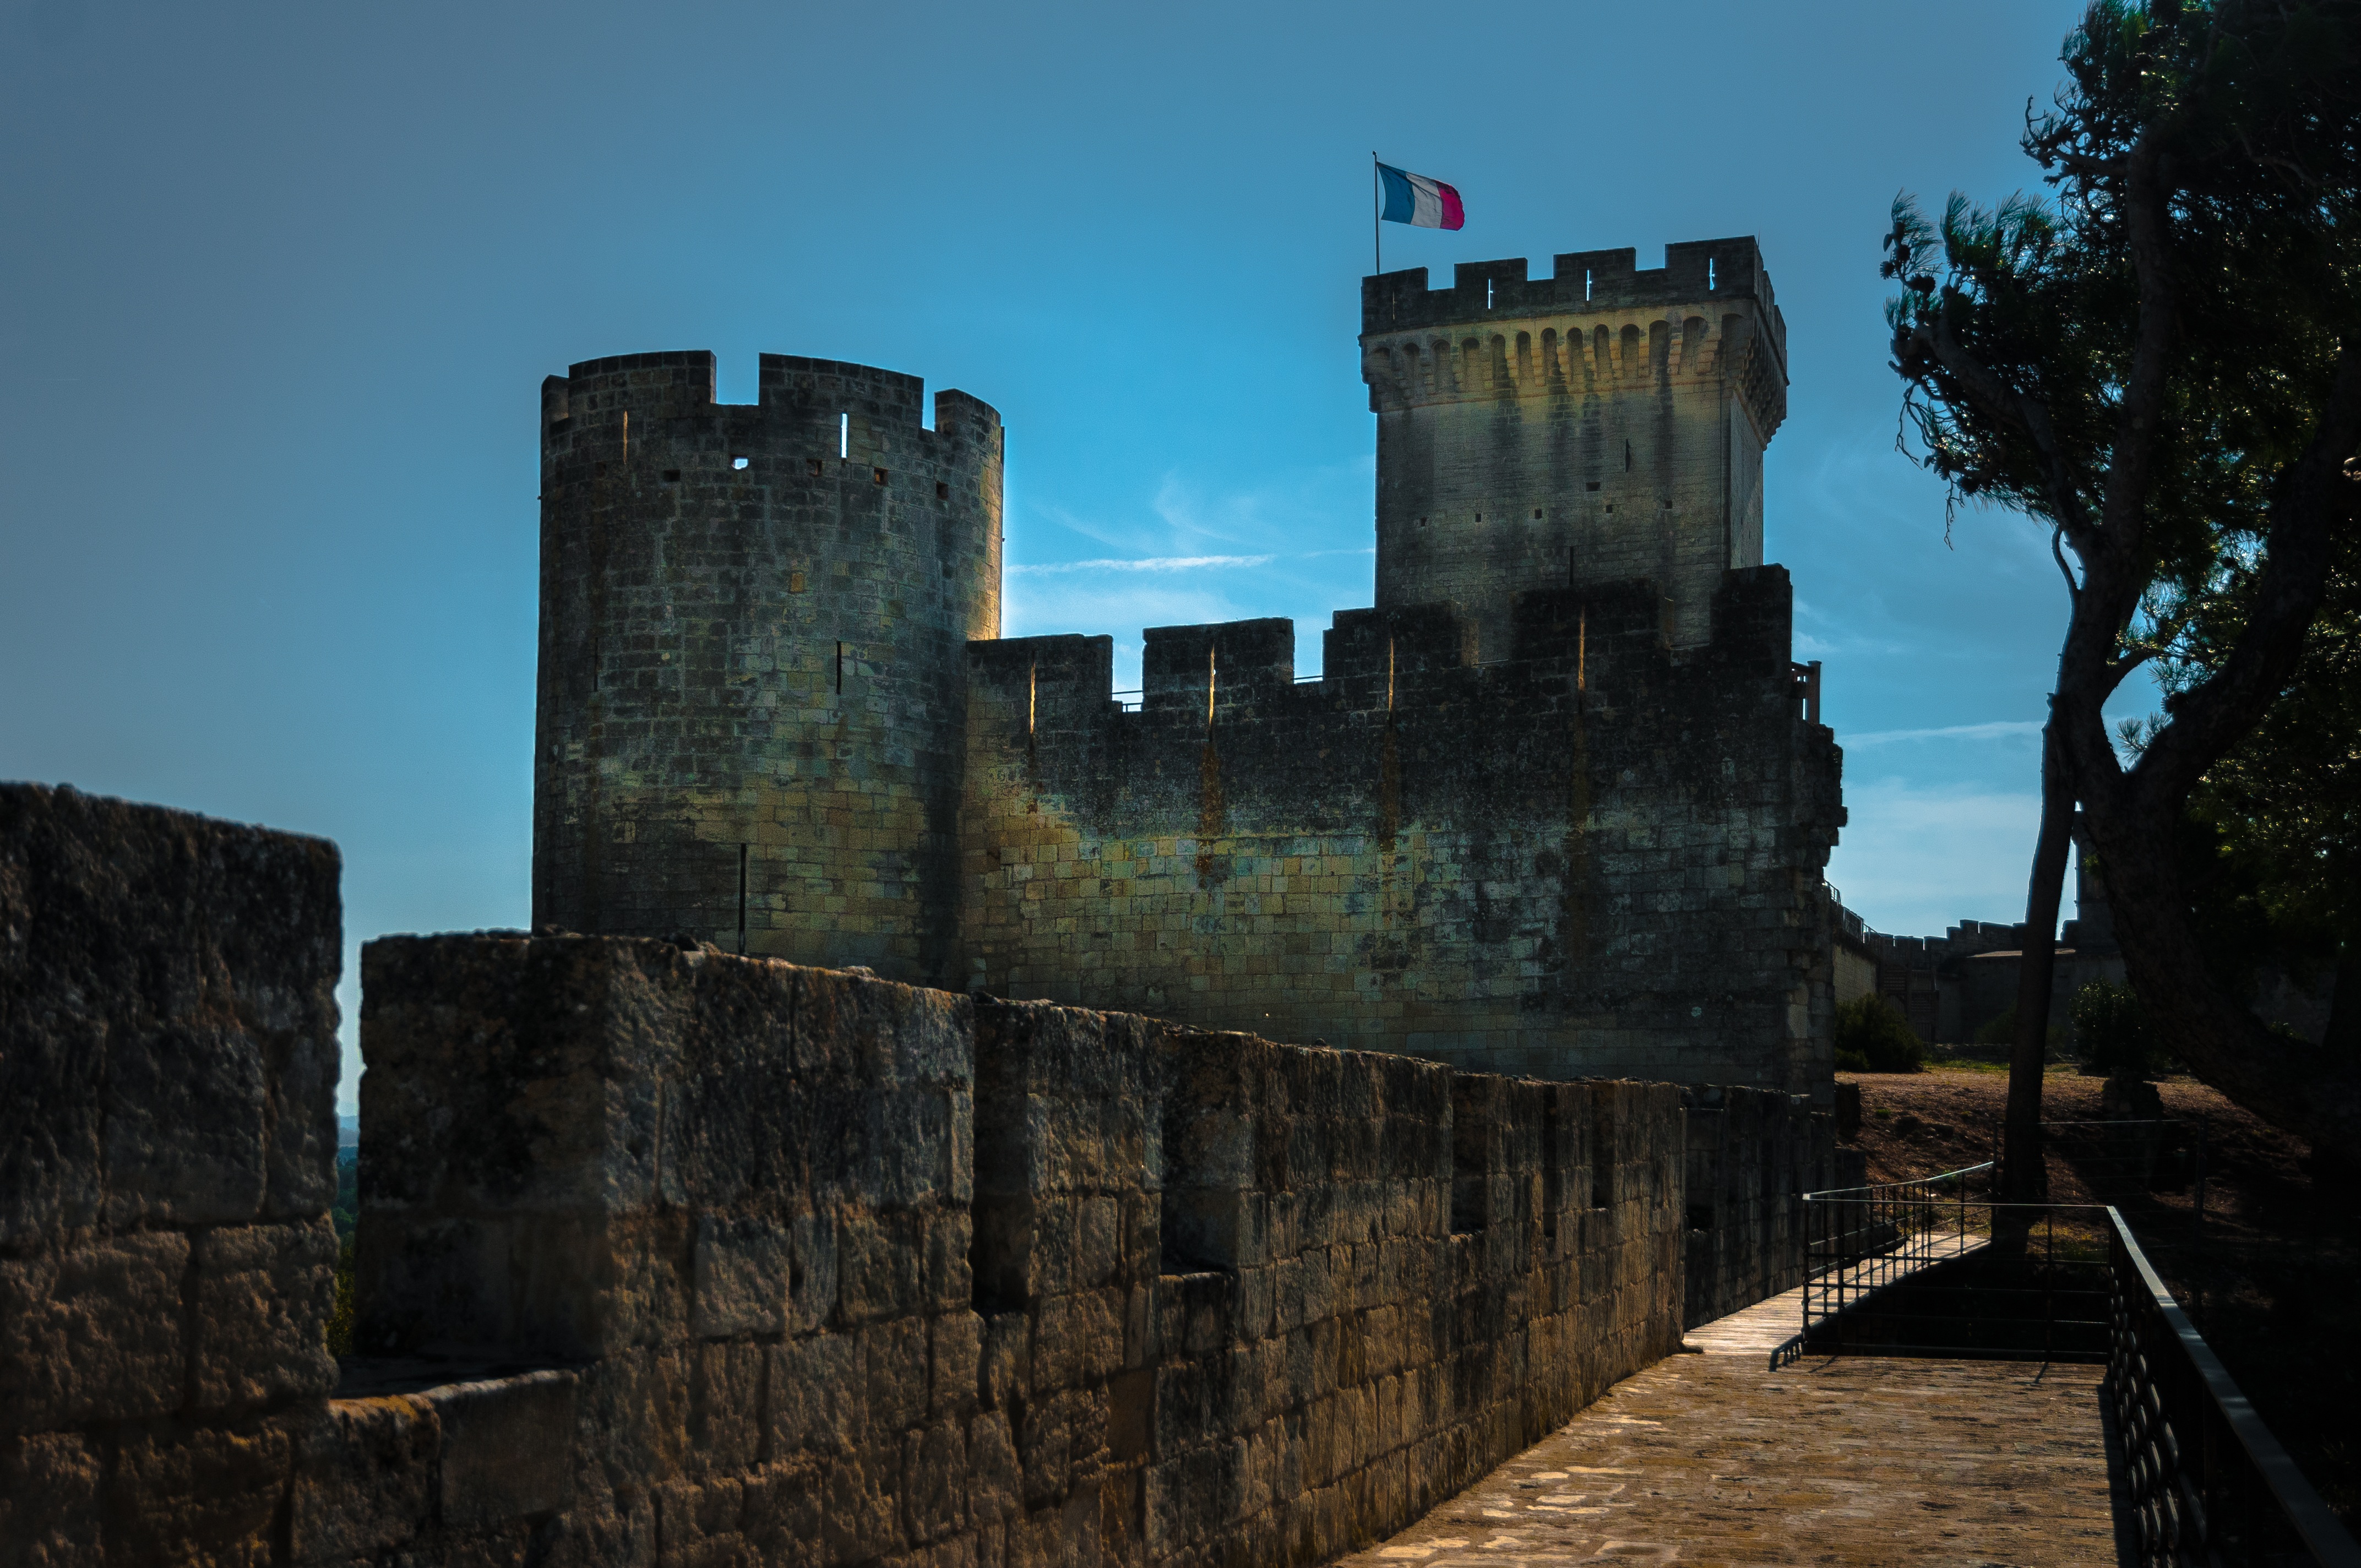
architecture, building, chateau, wall, monument, evening, reflection, tower, castle, landmark, fortification, ruins, heritage, urban area, ancient history, beaucaire